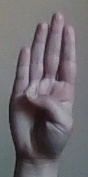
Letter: kaaf